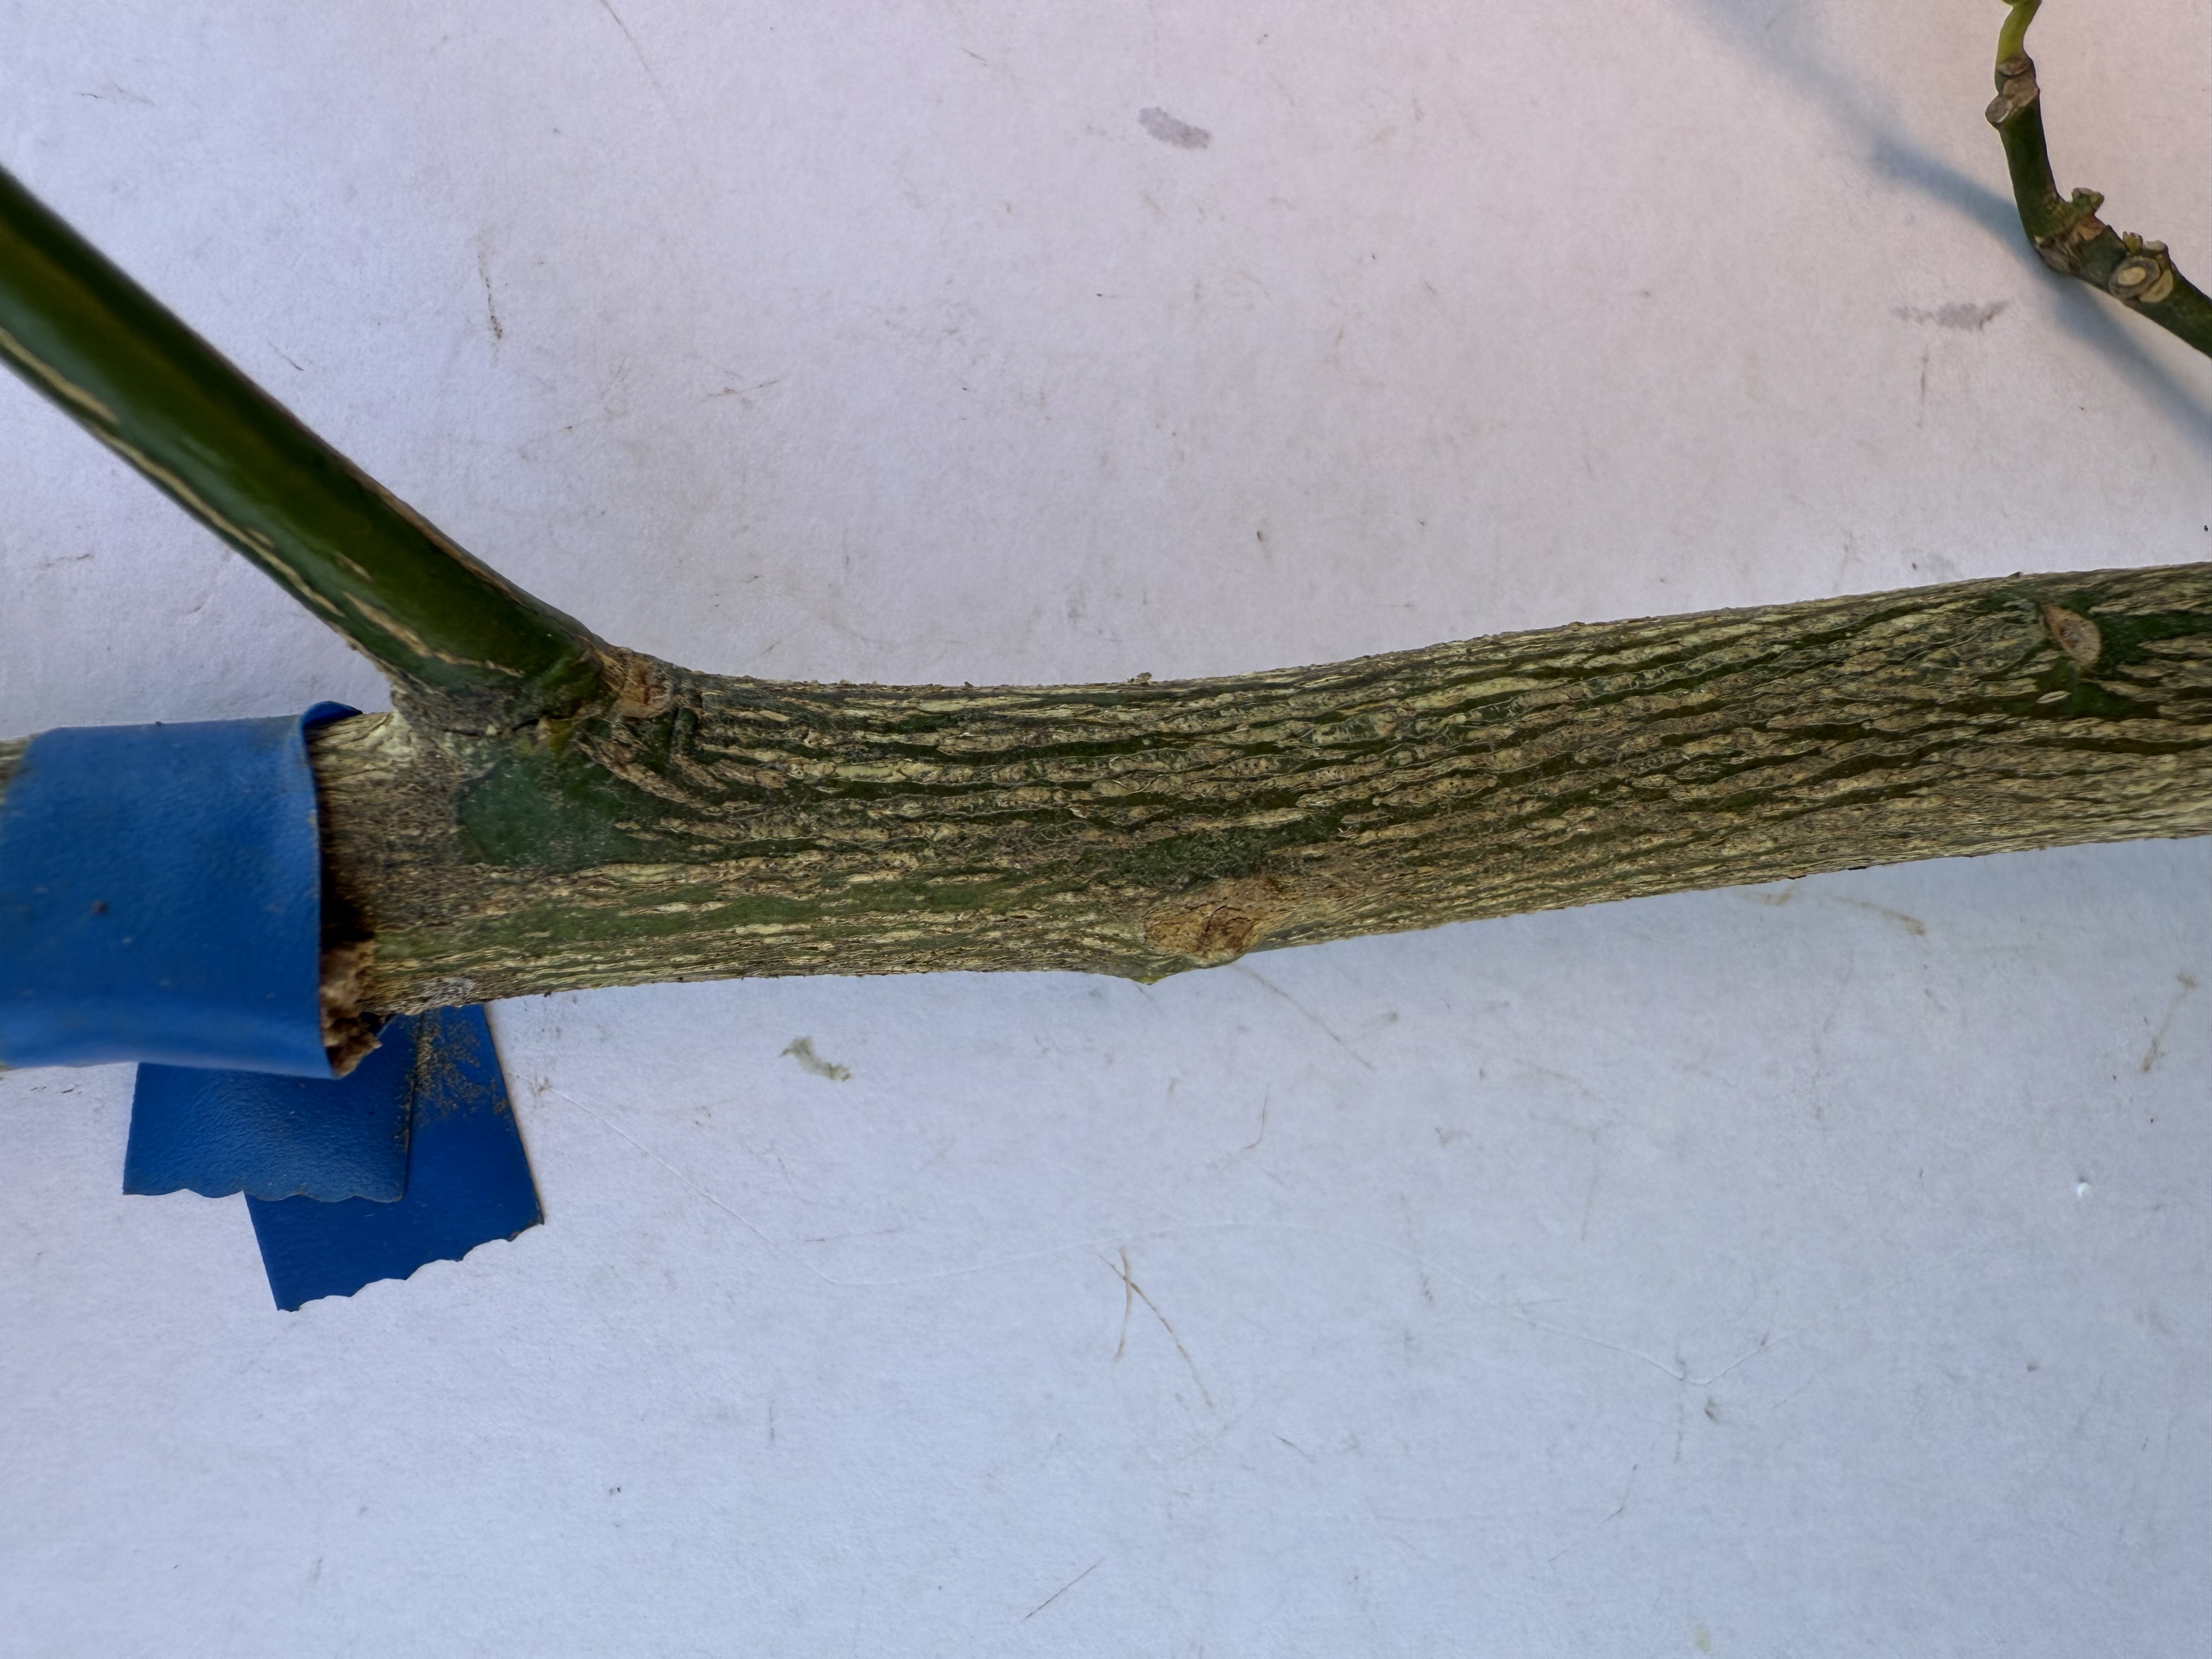
Variety: Orange